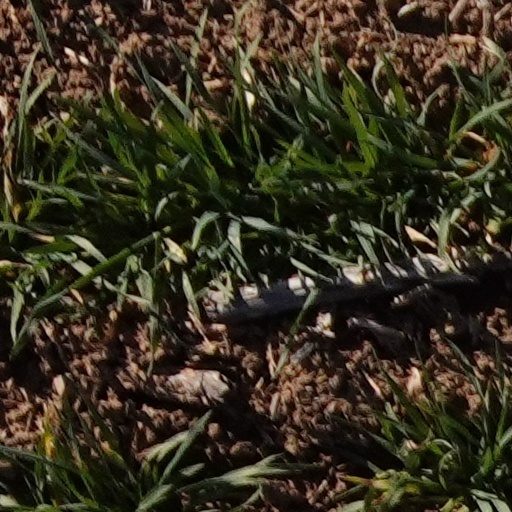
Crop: wheat